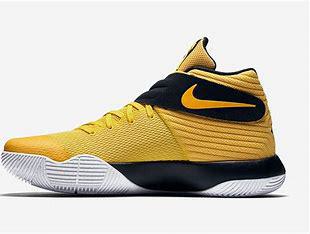
Brand: Nike
Model: Kyrie 2